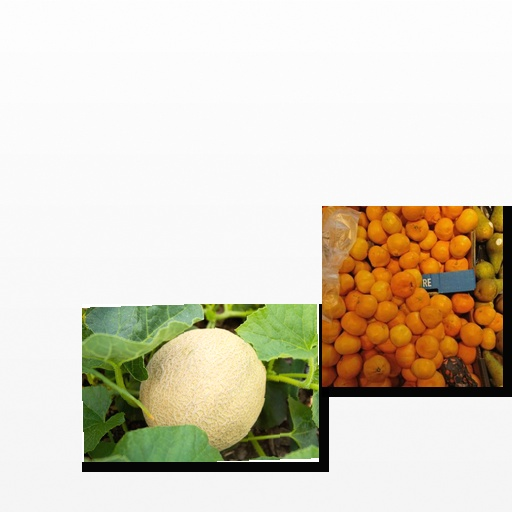
Food items: satsuma, cantaloupe